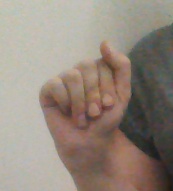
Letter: saad